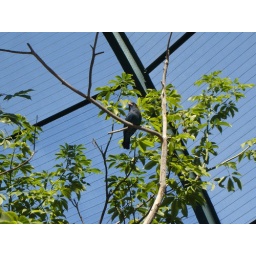
bird in tree